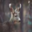
Label: deer